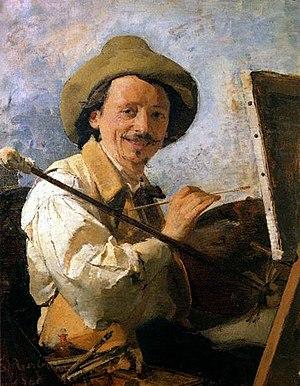
Ezechiele Acerbi, né le 10 avril 1850 à Pavie et mort le 20 février 1920 dans la même ville, est un peintre italien.